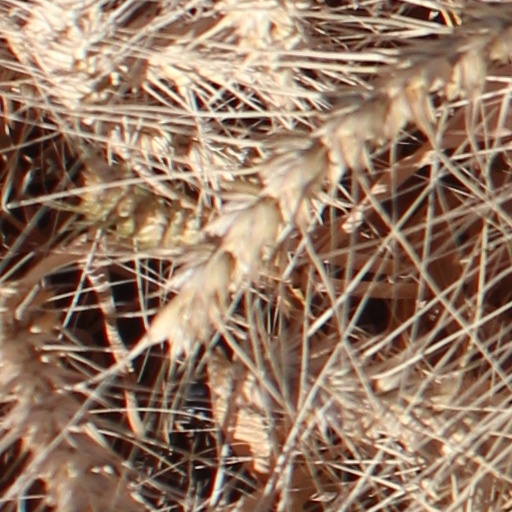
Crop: wheat